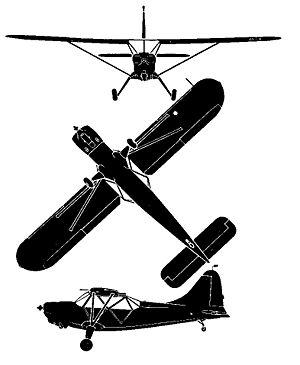
Le Stinson L-5 Sentinel était un avion de liaison de la Seconde Guerre mondiale utilisé par toutes les branches de l’armée américaine et par la Royal Air Force britannique.